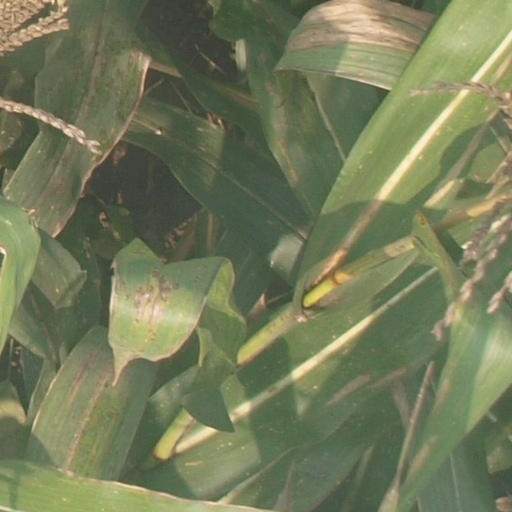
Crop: maize; corn